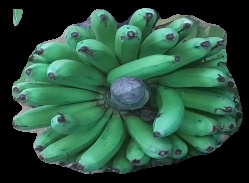
Variety: pachbale
Grade: grade2